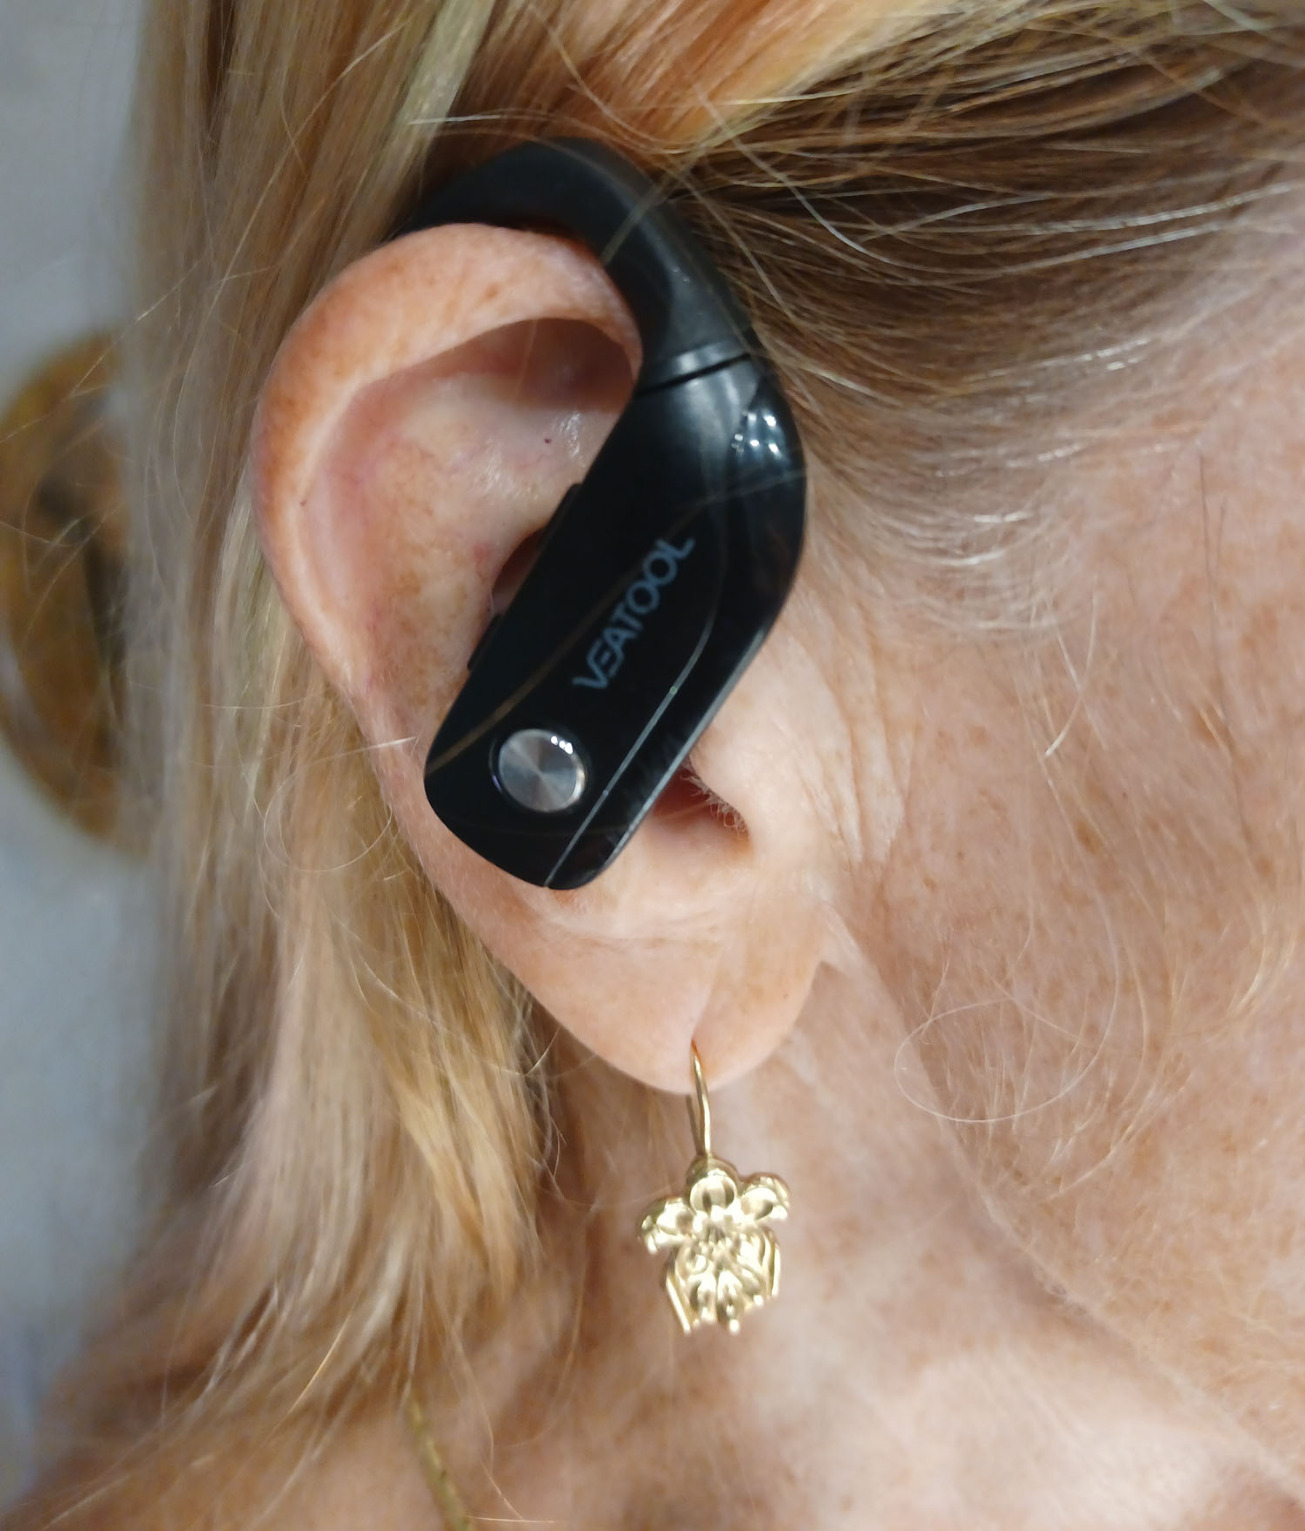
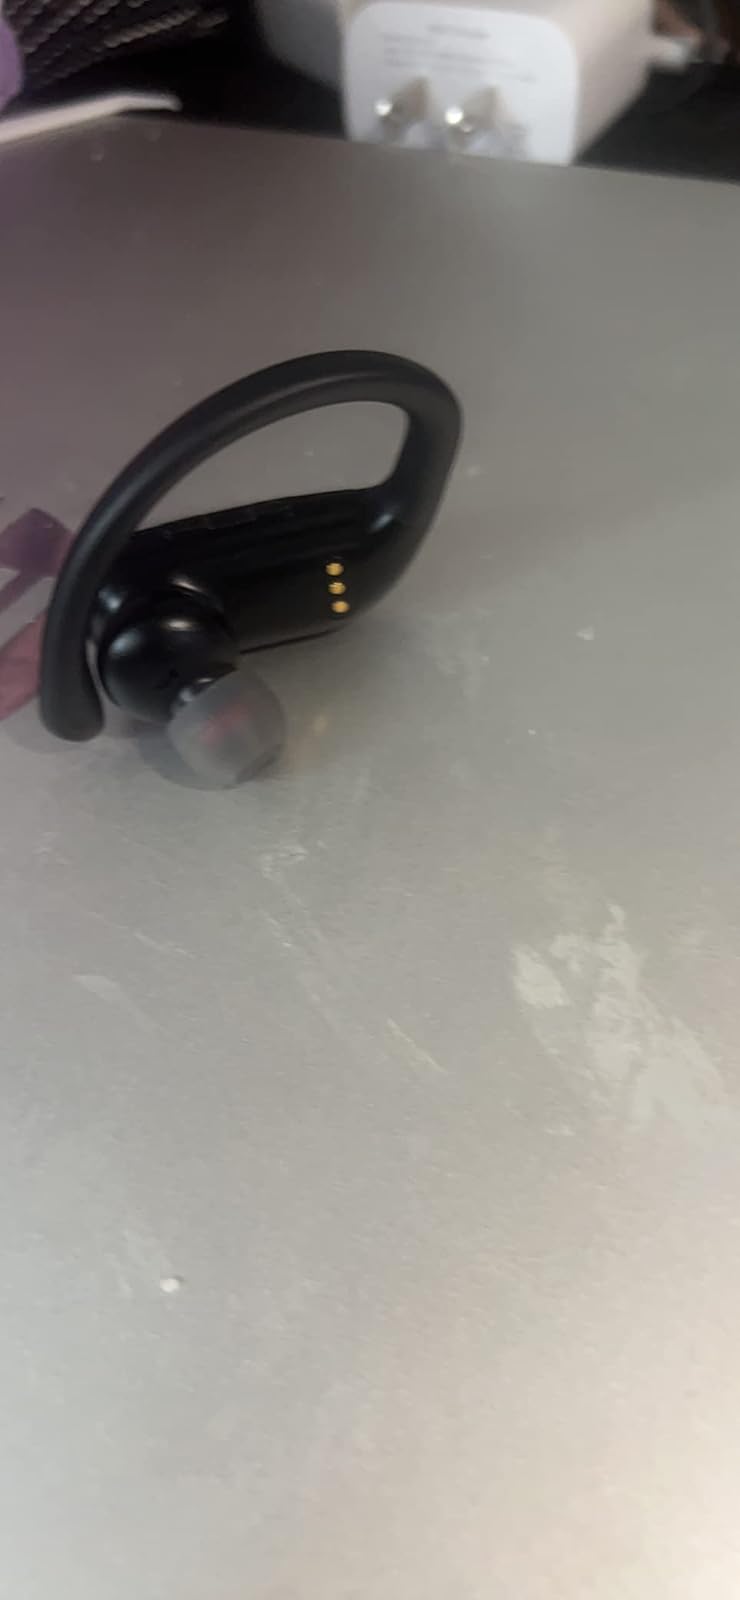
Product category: earbuds
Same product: yes